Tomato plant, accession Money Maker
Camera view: bottom (45 deg); turntable rotation: 60 degrees
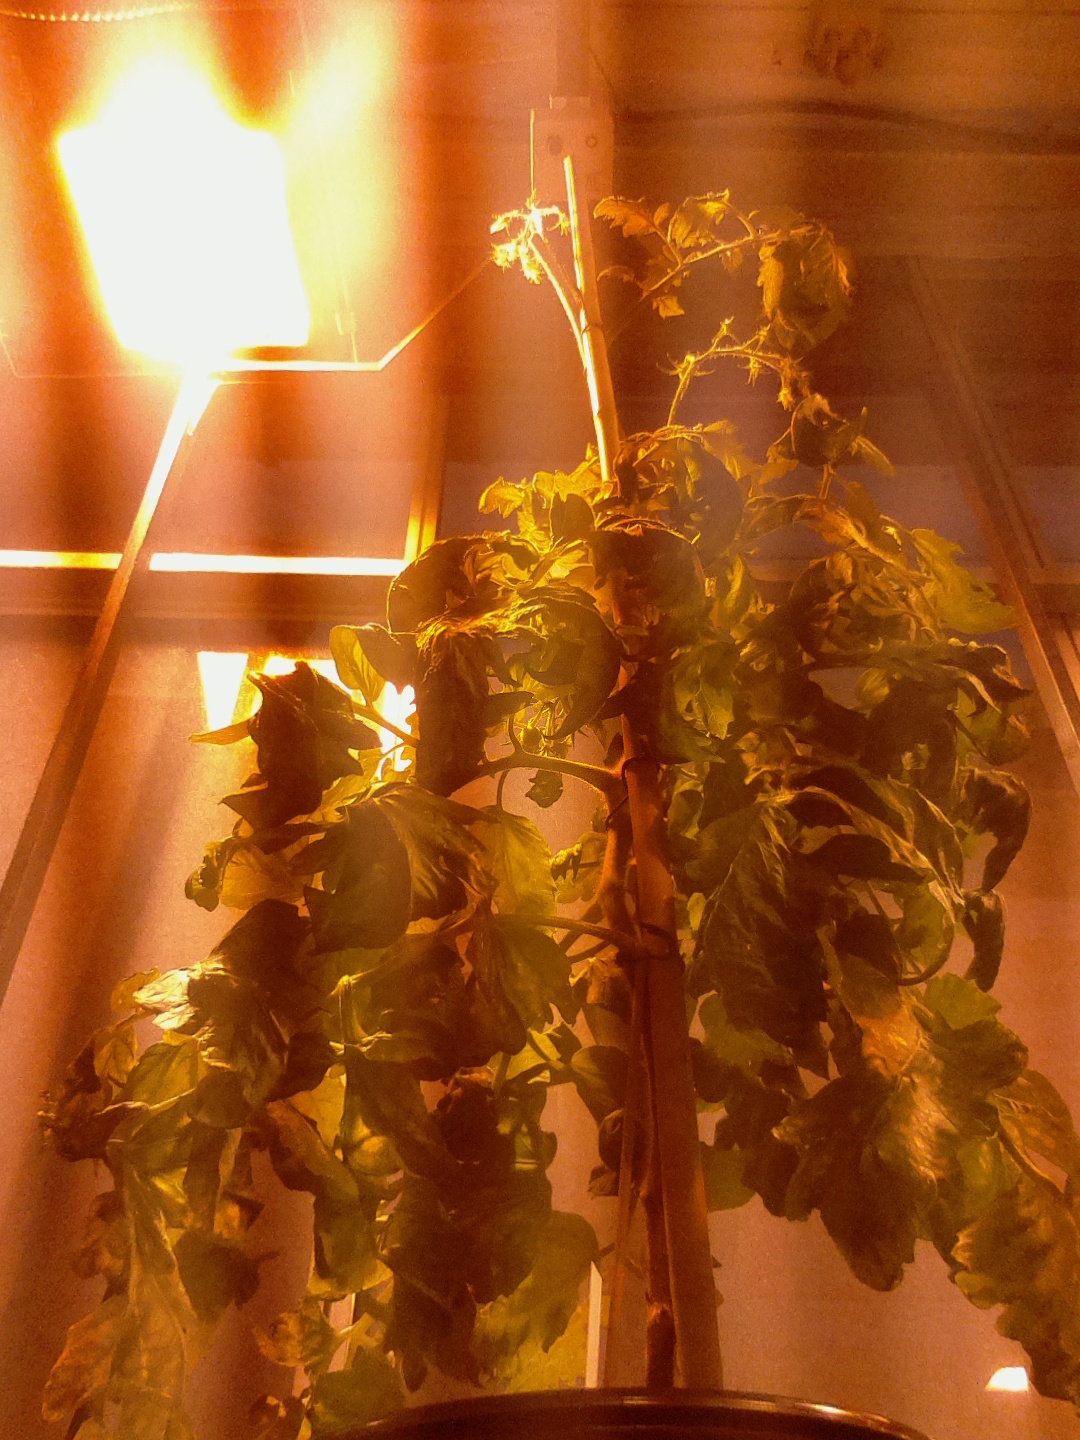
BBCH growth stage 73: 30%-40% of final fruit size